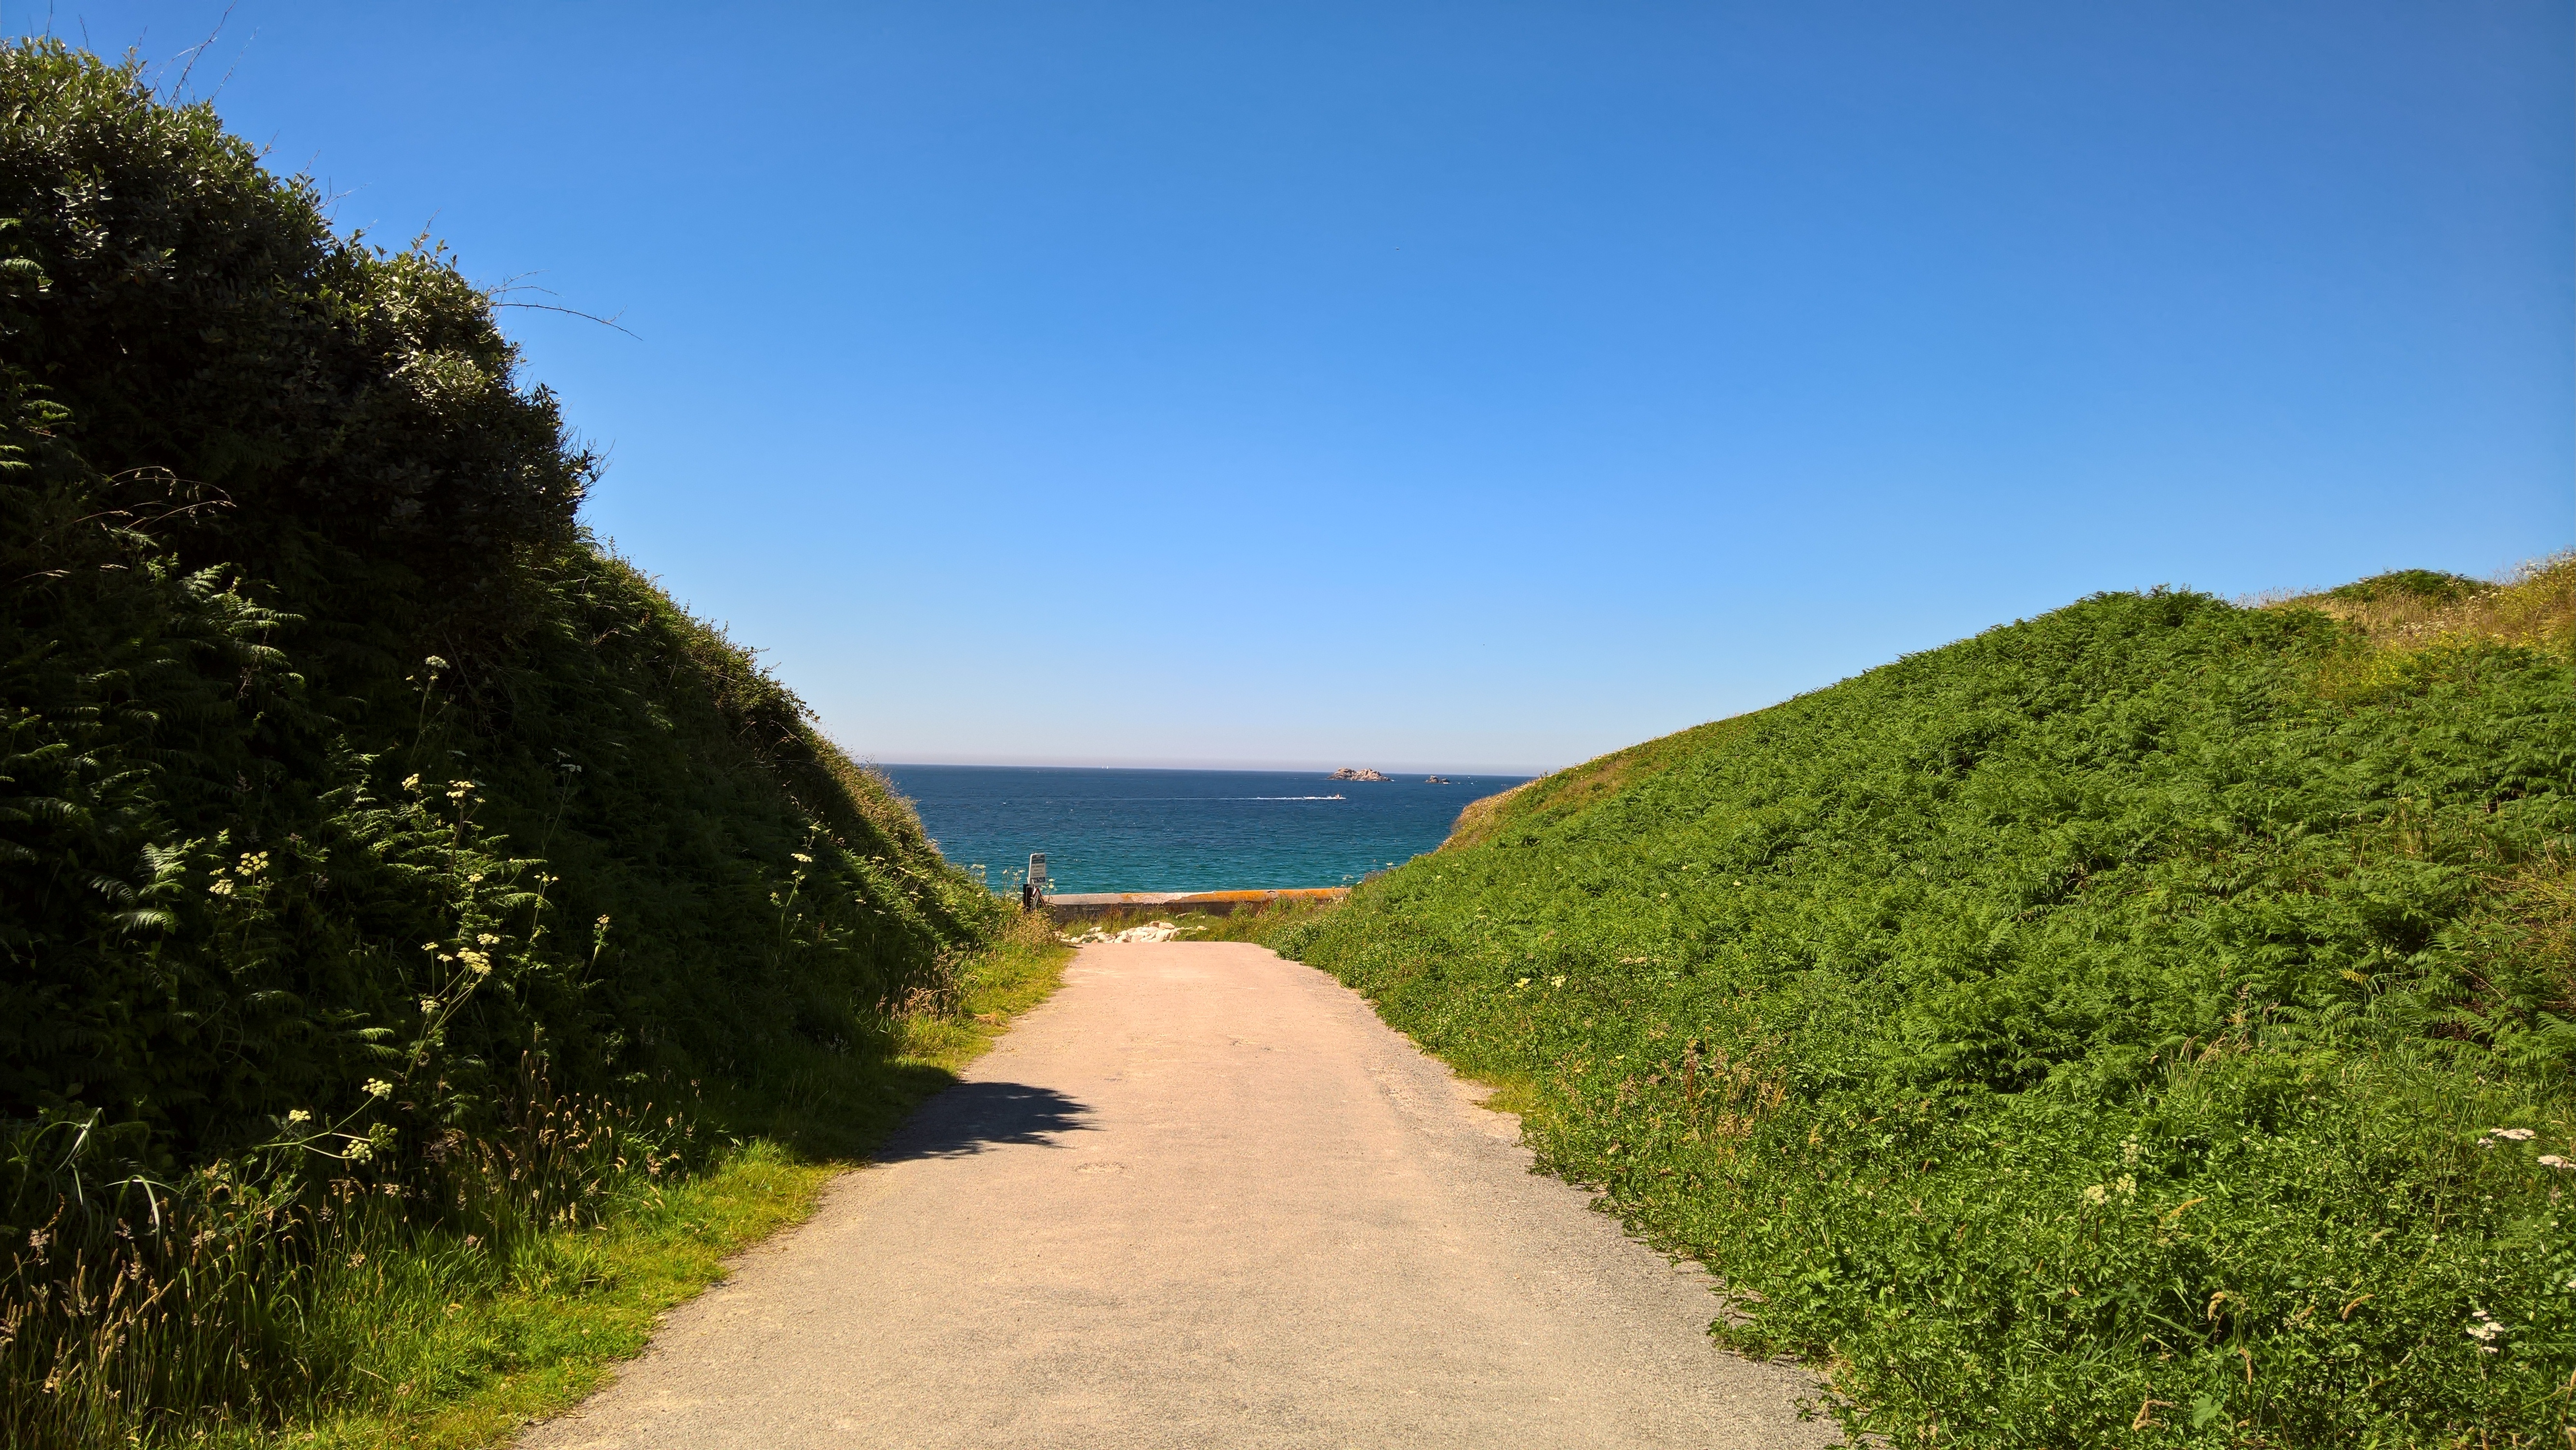
beach, landscape, sea, coast, ocean, horizon, mountain, road, trail, hill, cliff, seaside, france, bay, reservoir, terrain, ridge, waterway, infrastructure, side, ecosystem, brittany, rural area, atlantic ocean